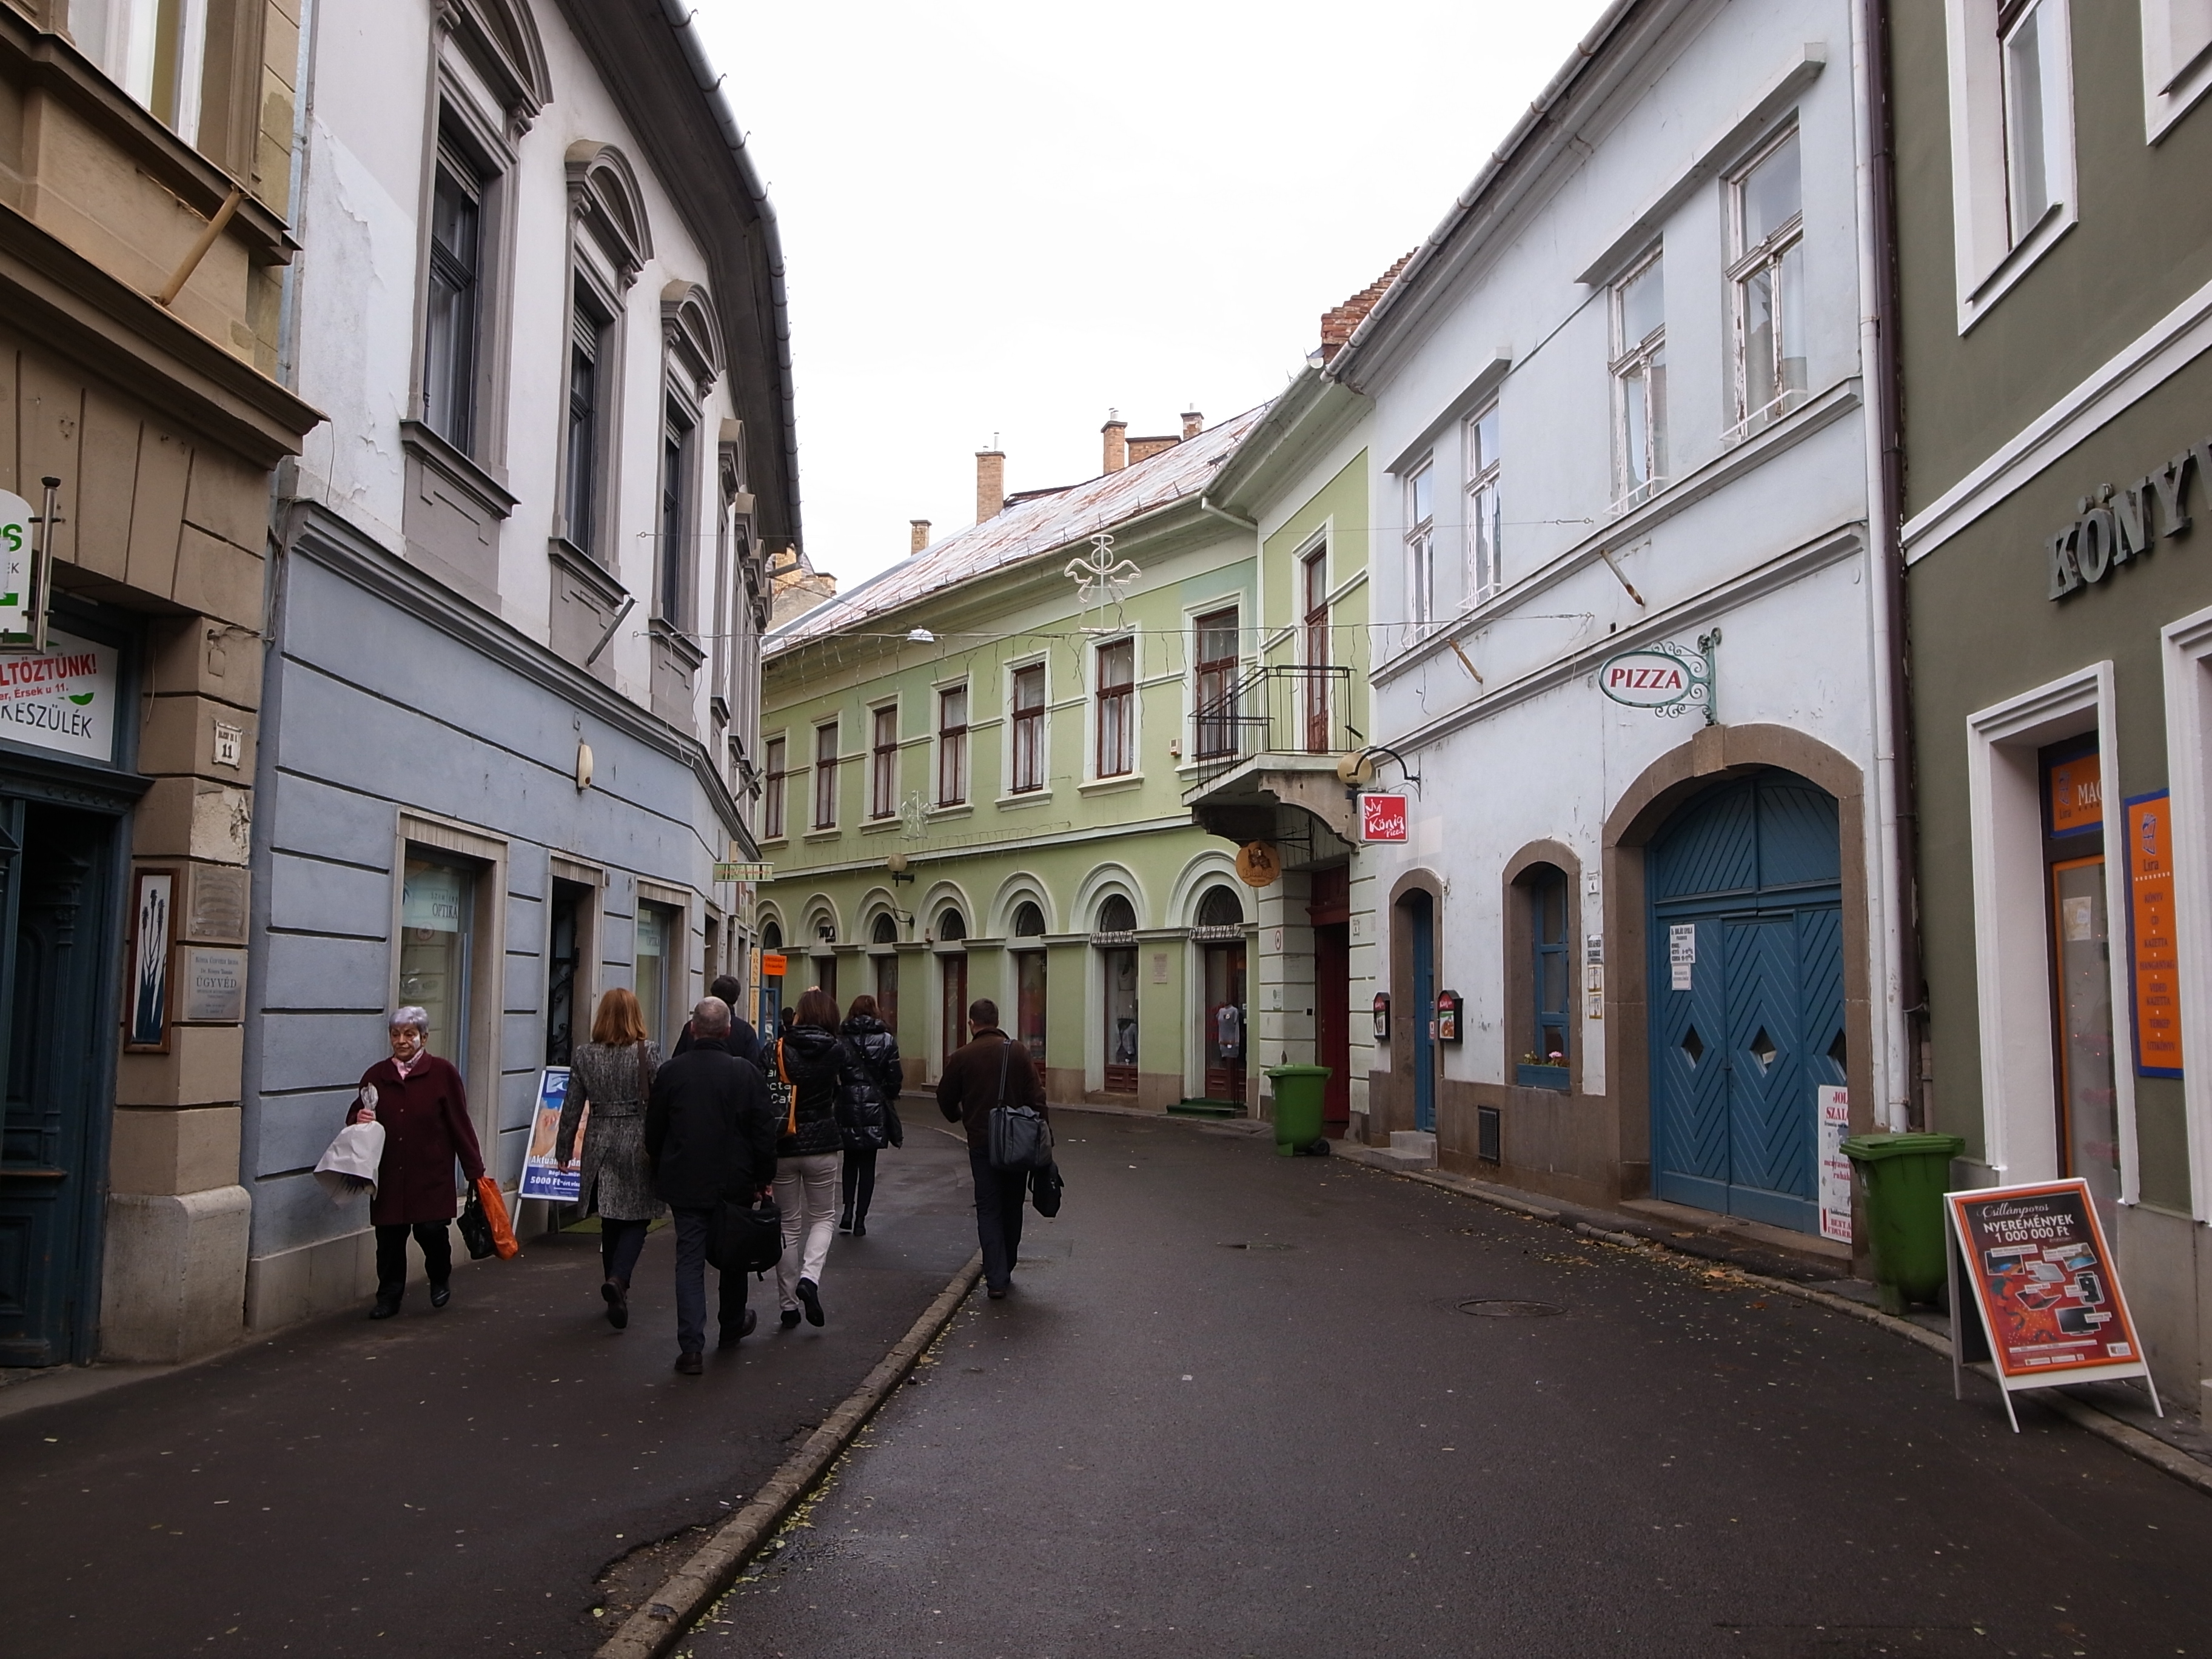
pedestrian, architecture, road, street, town, city, downtown, travel, tourism, lane, infrastructure, hungary, heritage, kulturerbe, culturalheritage, ungarn, historiccentre, neighbourhood, urban area, human settlement